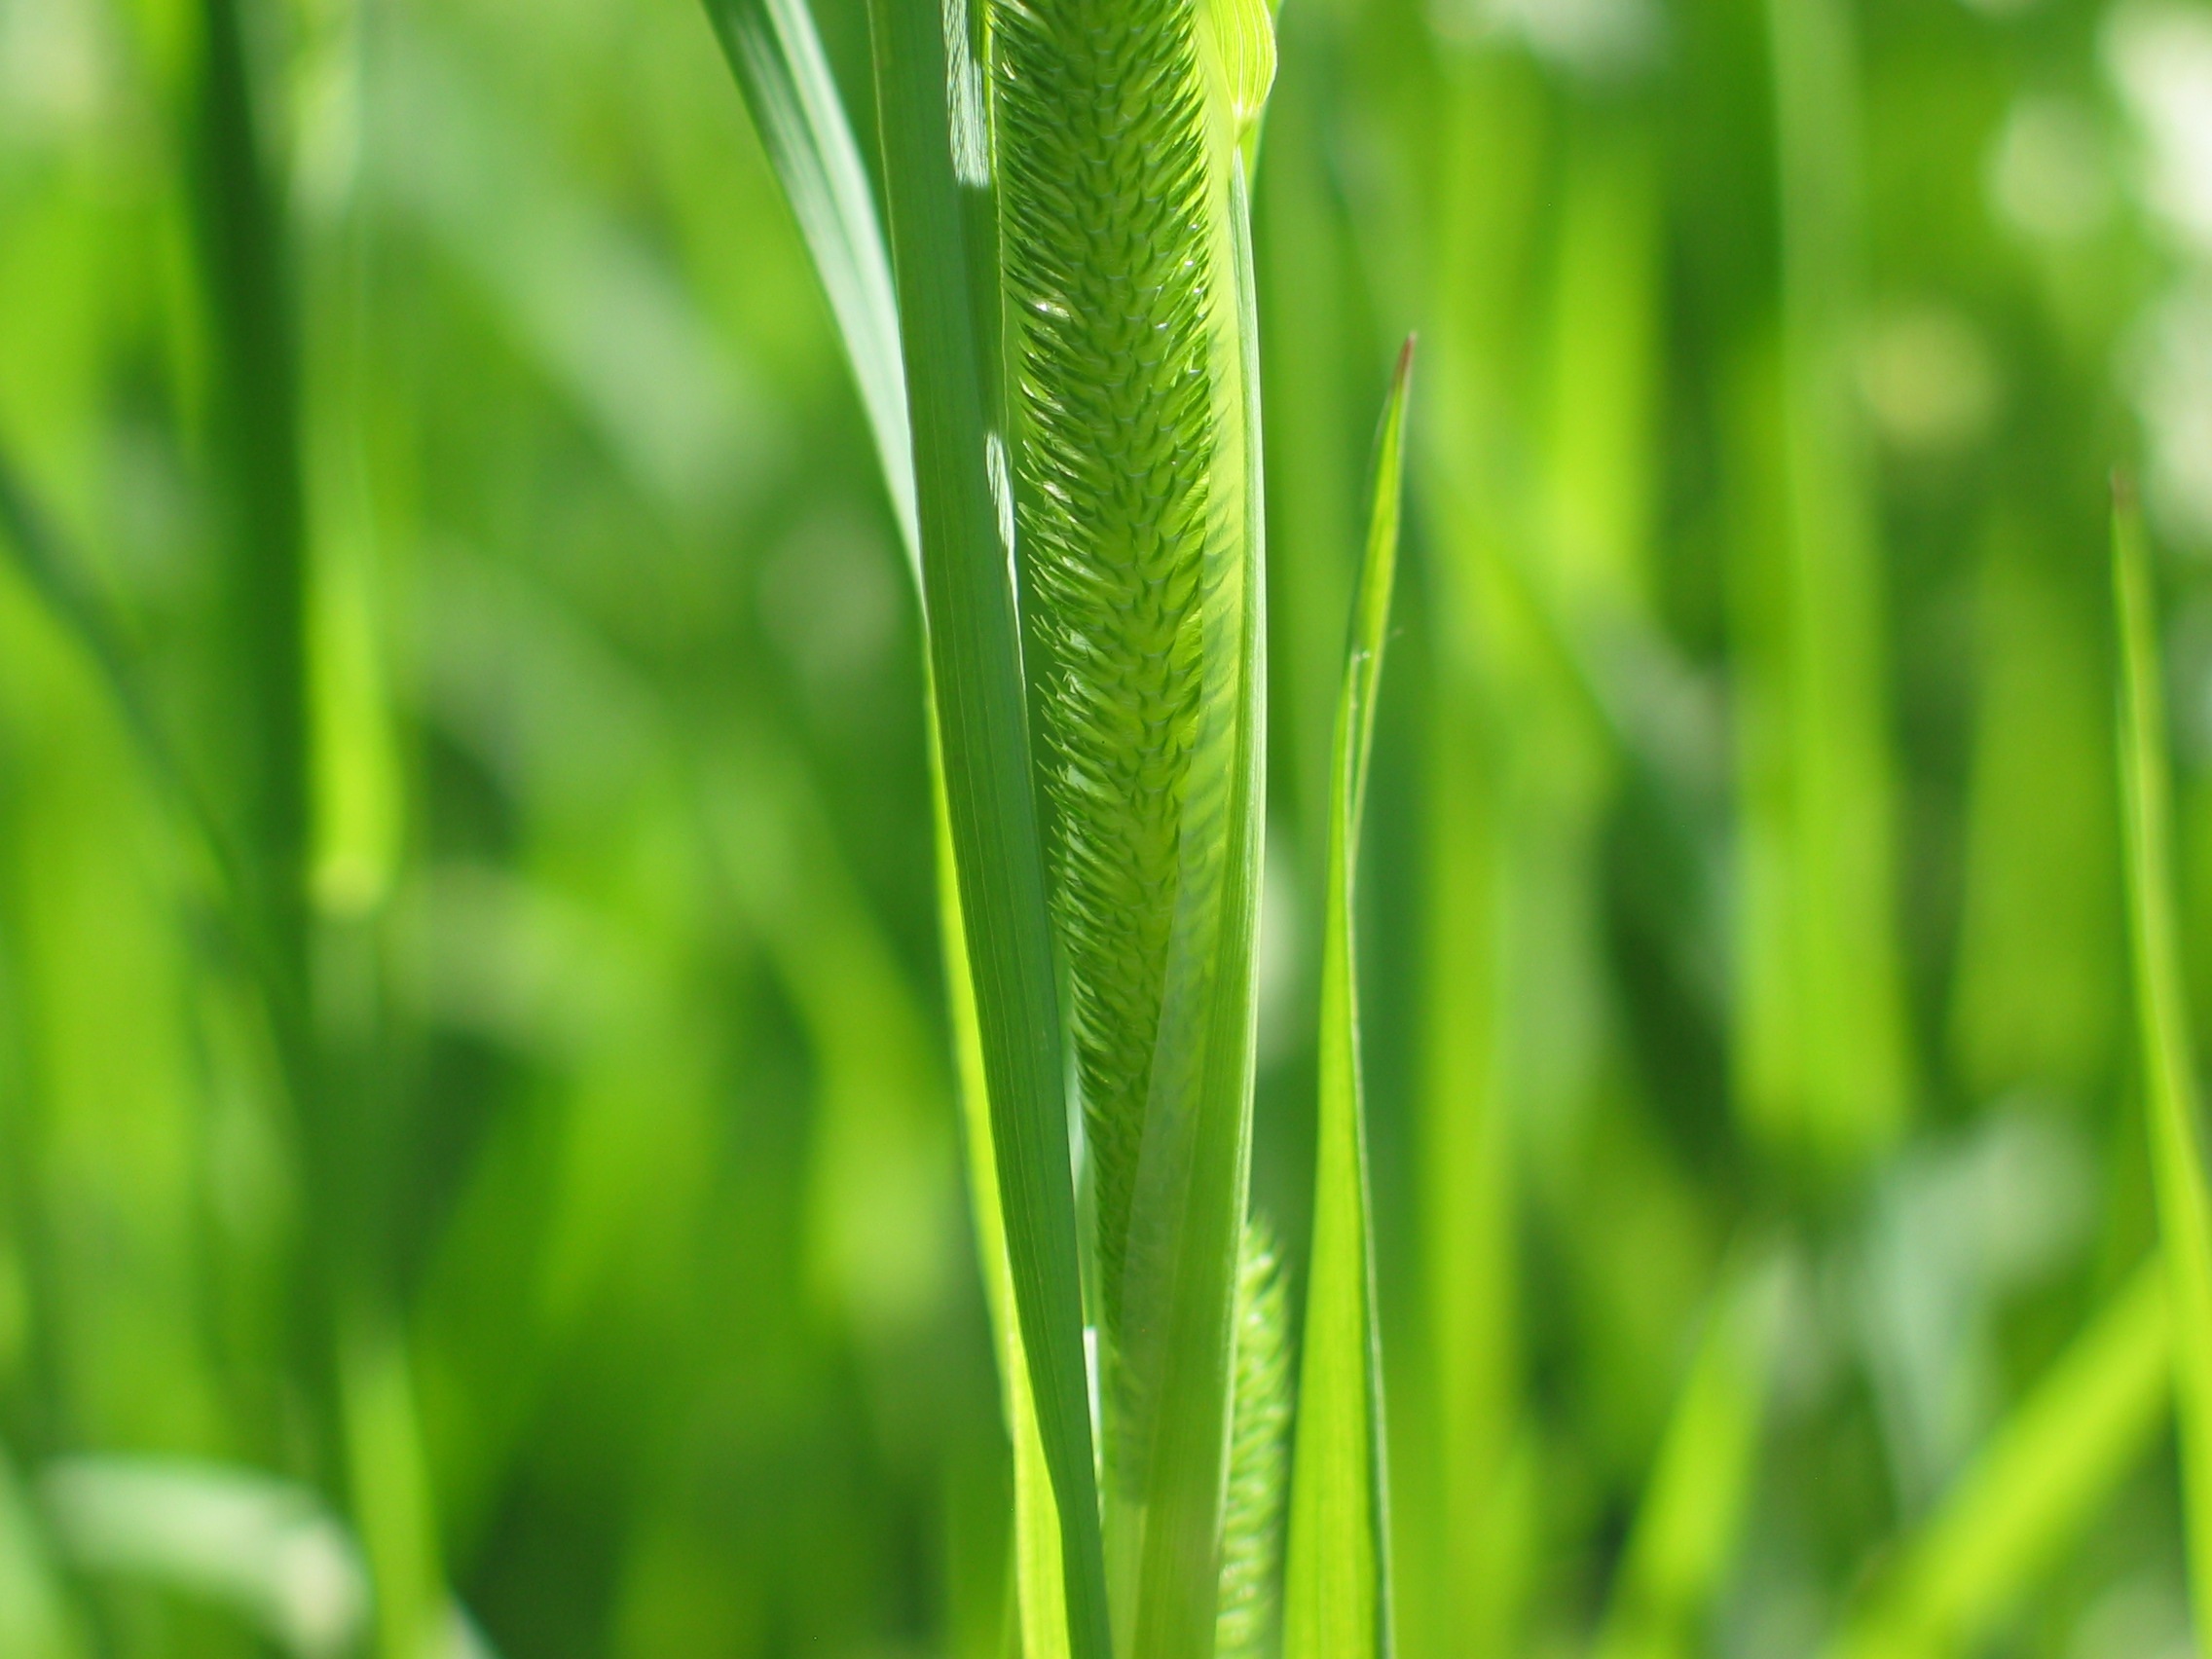
nature, grass, plant, hay, field, lawn, meadow, leaf, flower, summer, food, green, crop, agriculture, flora, weed, close up, background, wallpaper, moisture, macro photography, paddy field, phleum pratense, grass family, plant stem, land plant